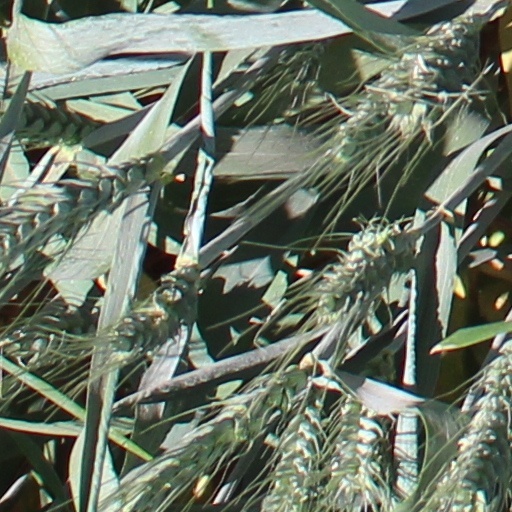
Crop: wheat